Nga Tsin Wai Tsuen

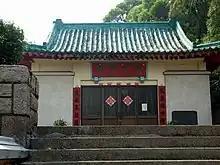
Ng Ancestral hall in Nga Tsin Wai Tsuen in October 2007.

According to a legend, members of the Ng, Chan and Lee clans followed the fugitive Song Emperor and settled in Kowloon in around 1278. The village was probably established by the Ng, Chan and Lee clans in the mid 14th century. They built a Tin Hau temple around 1352 and the fortified village around 1724.